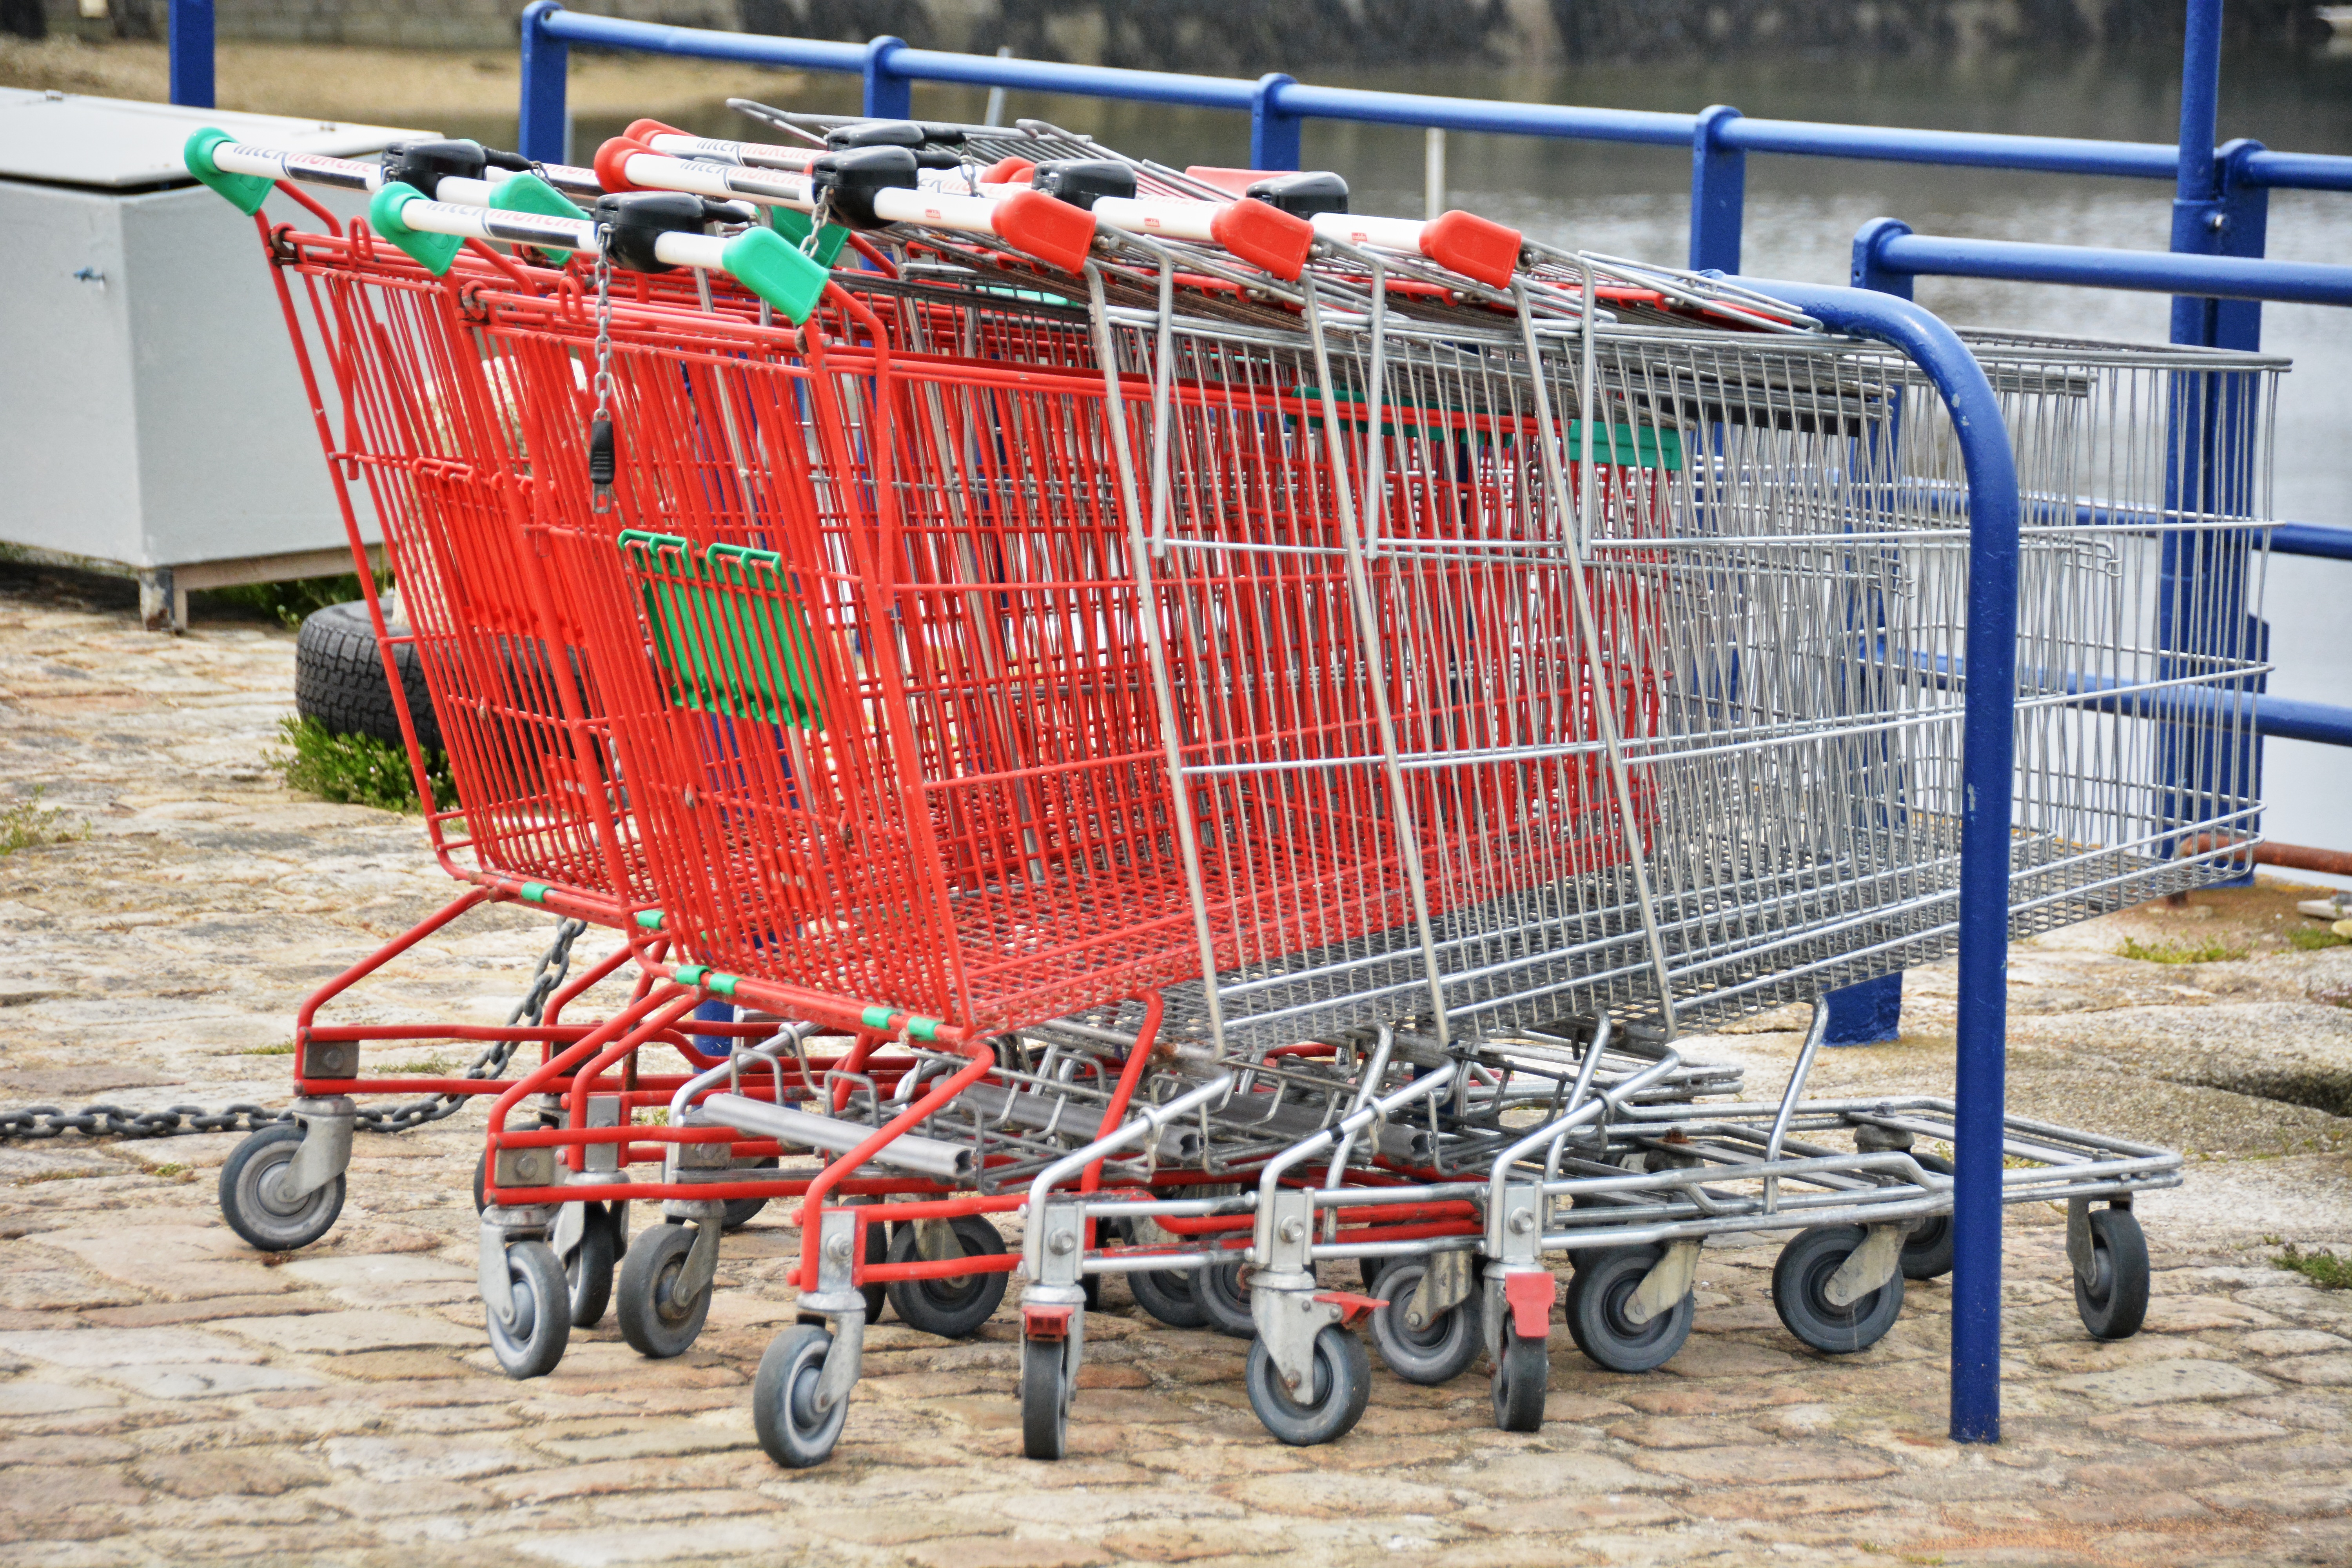
cart, red, vehicle, metal, carts, supermarket, shopping cart, land vehicle, grocery shopping